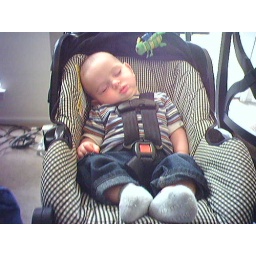
Last ride in little car seat 4-1